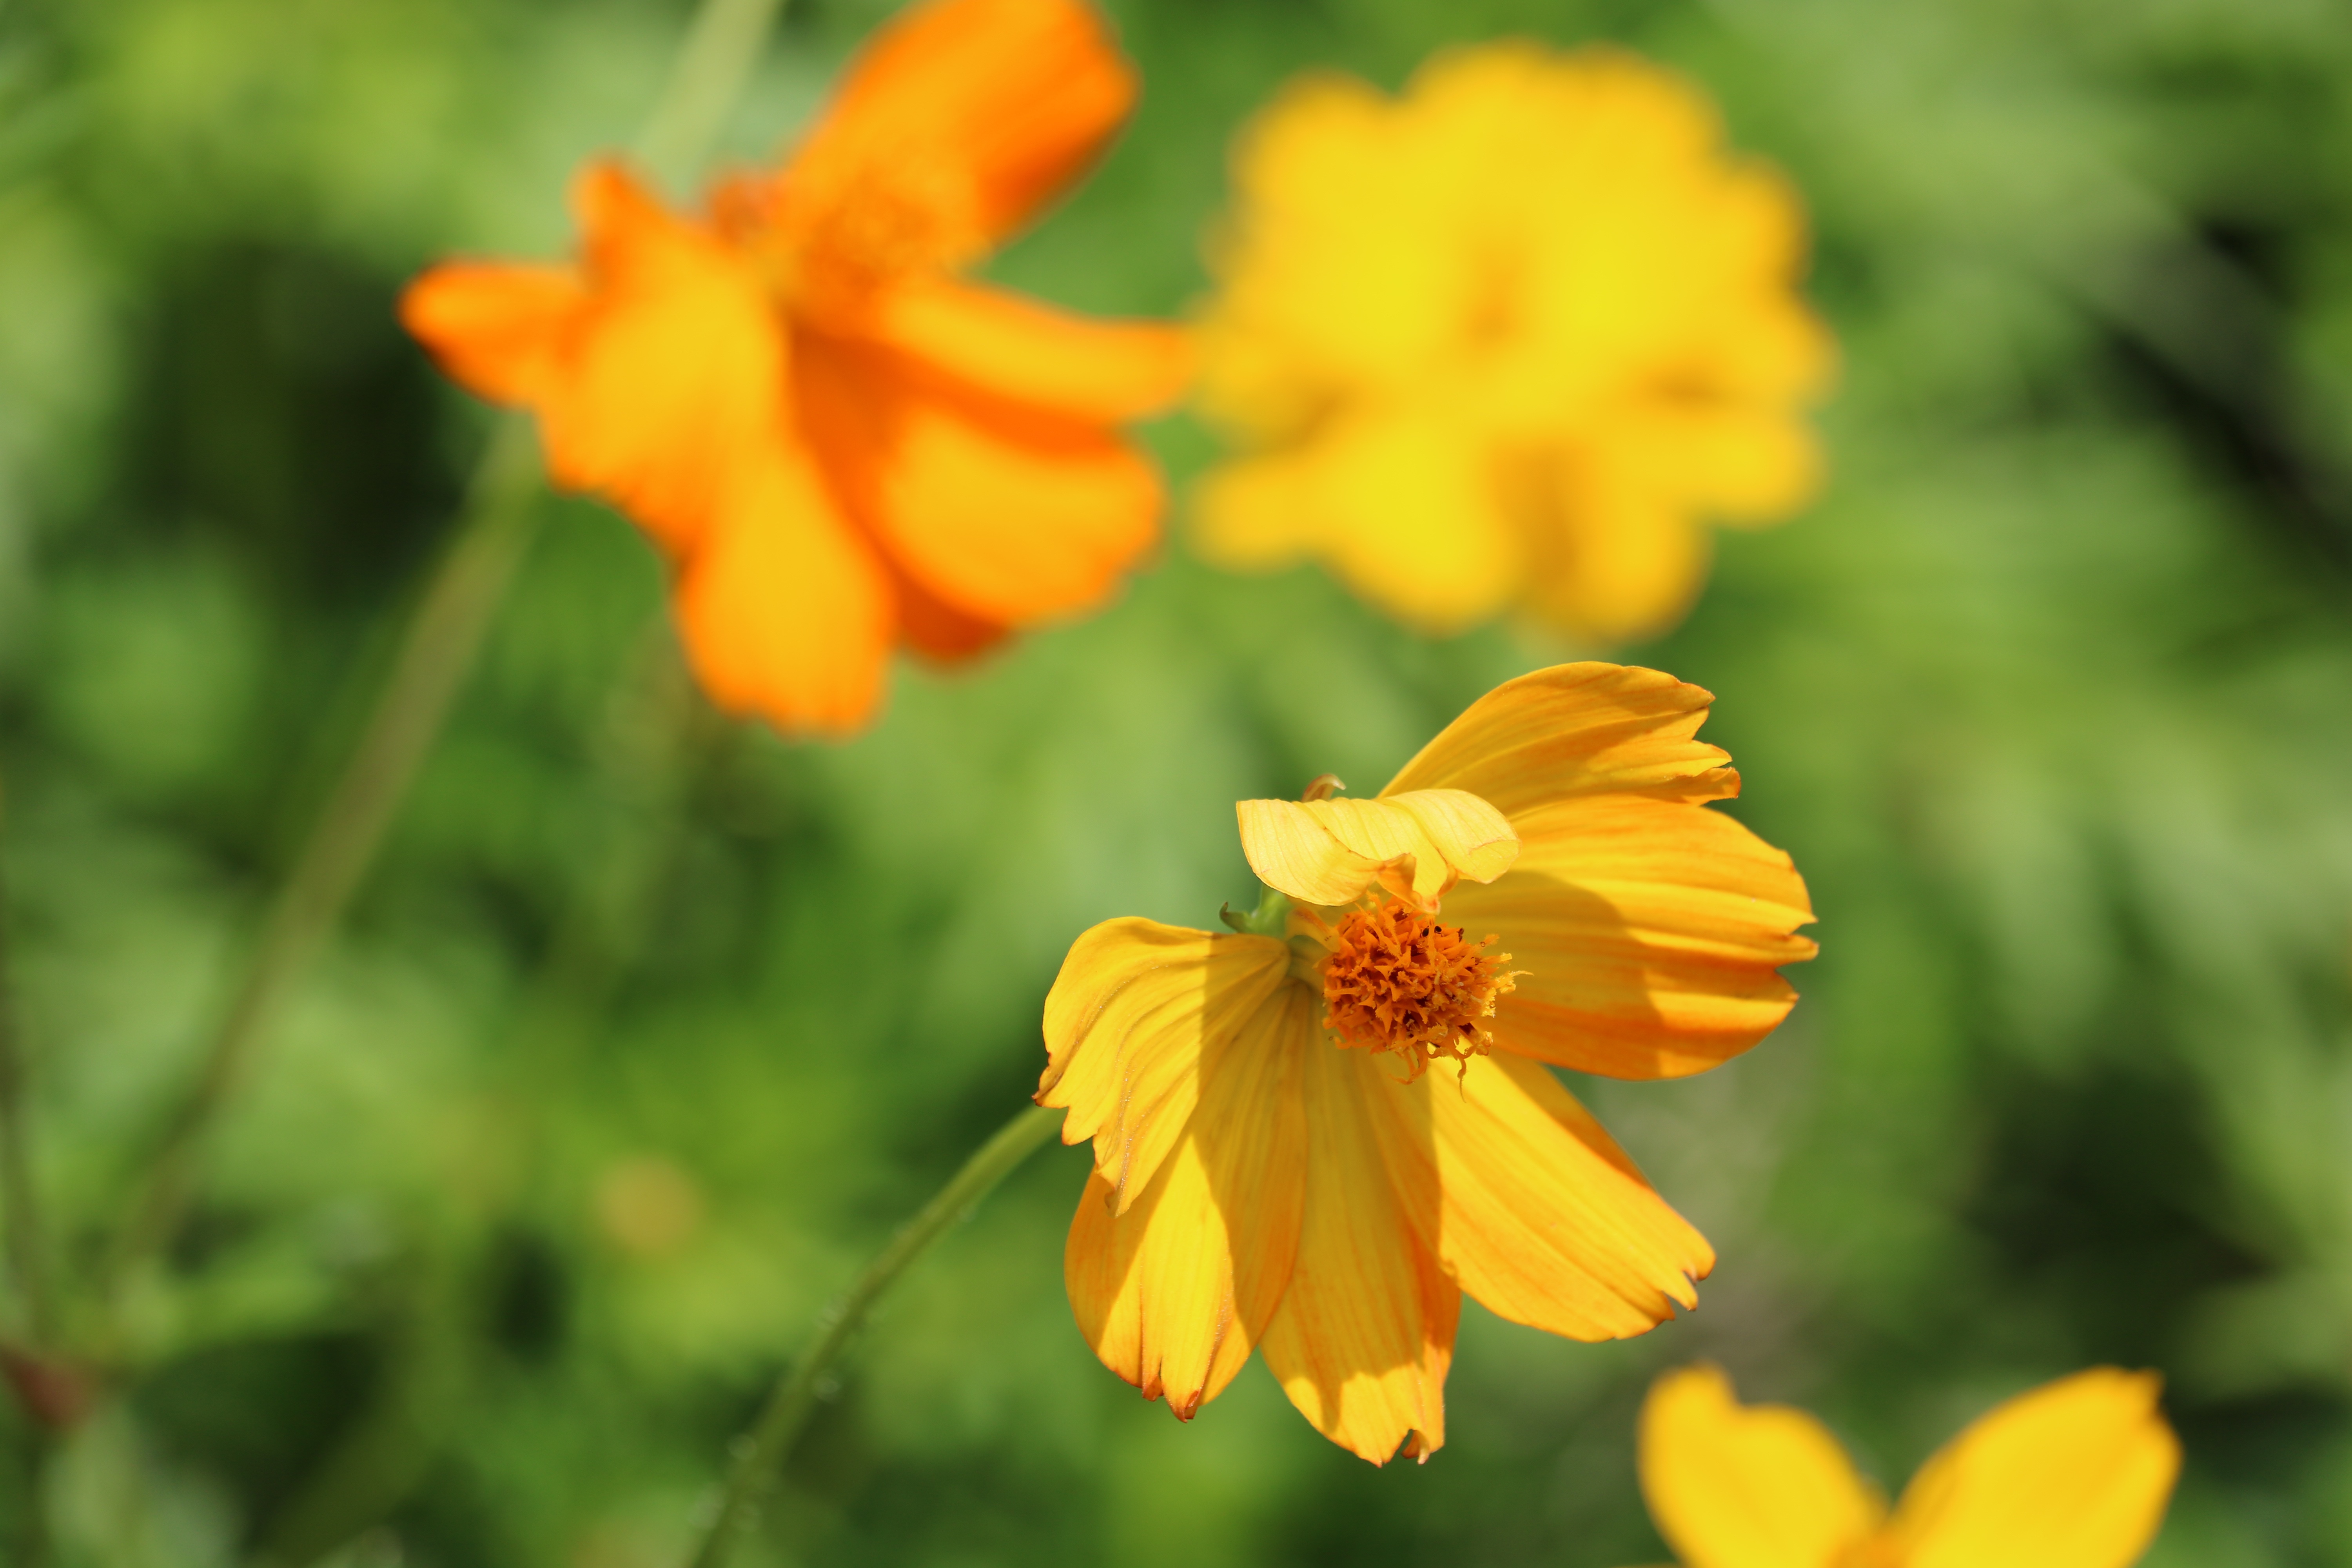
nature, blossom, plant, meadow, flower, petal, bloom, summer, floral, spring, green, natural, botany, colorful, yellow, garden, flora, wildflower, yellow flowers, marigold, macro photography, flowering plant, daisy family, sulfur cosmos, annual plant, land plant